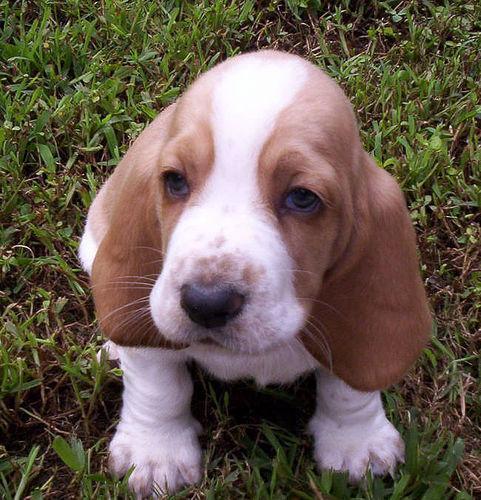
basset